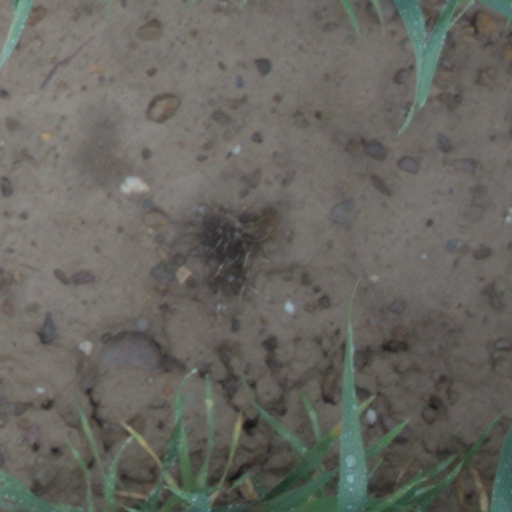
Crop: wheat